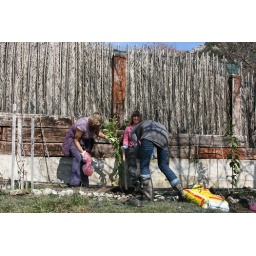
Den led the girls team and 4 new citrus trees were planted in record time.